Philip Weilbach

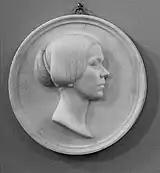
Cæcilie Adolfine Weilbach

Weilbach was on 19 March 1886 married to Emma Emilie Frederikke Dreyer (14 January 1851 - 24. March 900), daughter of merchant and consul in Helsingør Carl Frederik August Dreyer (1820-1904) and Juliane Louise Wilhelmine Becker (1825-1900). The marriage was later dissolved.